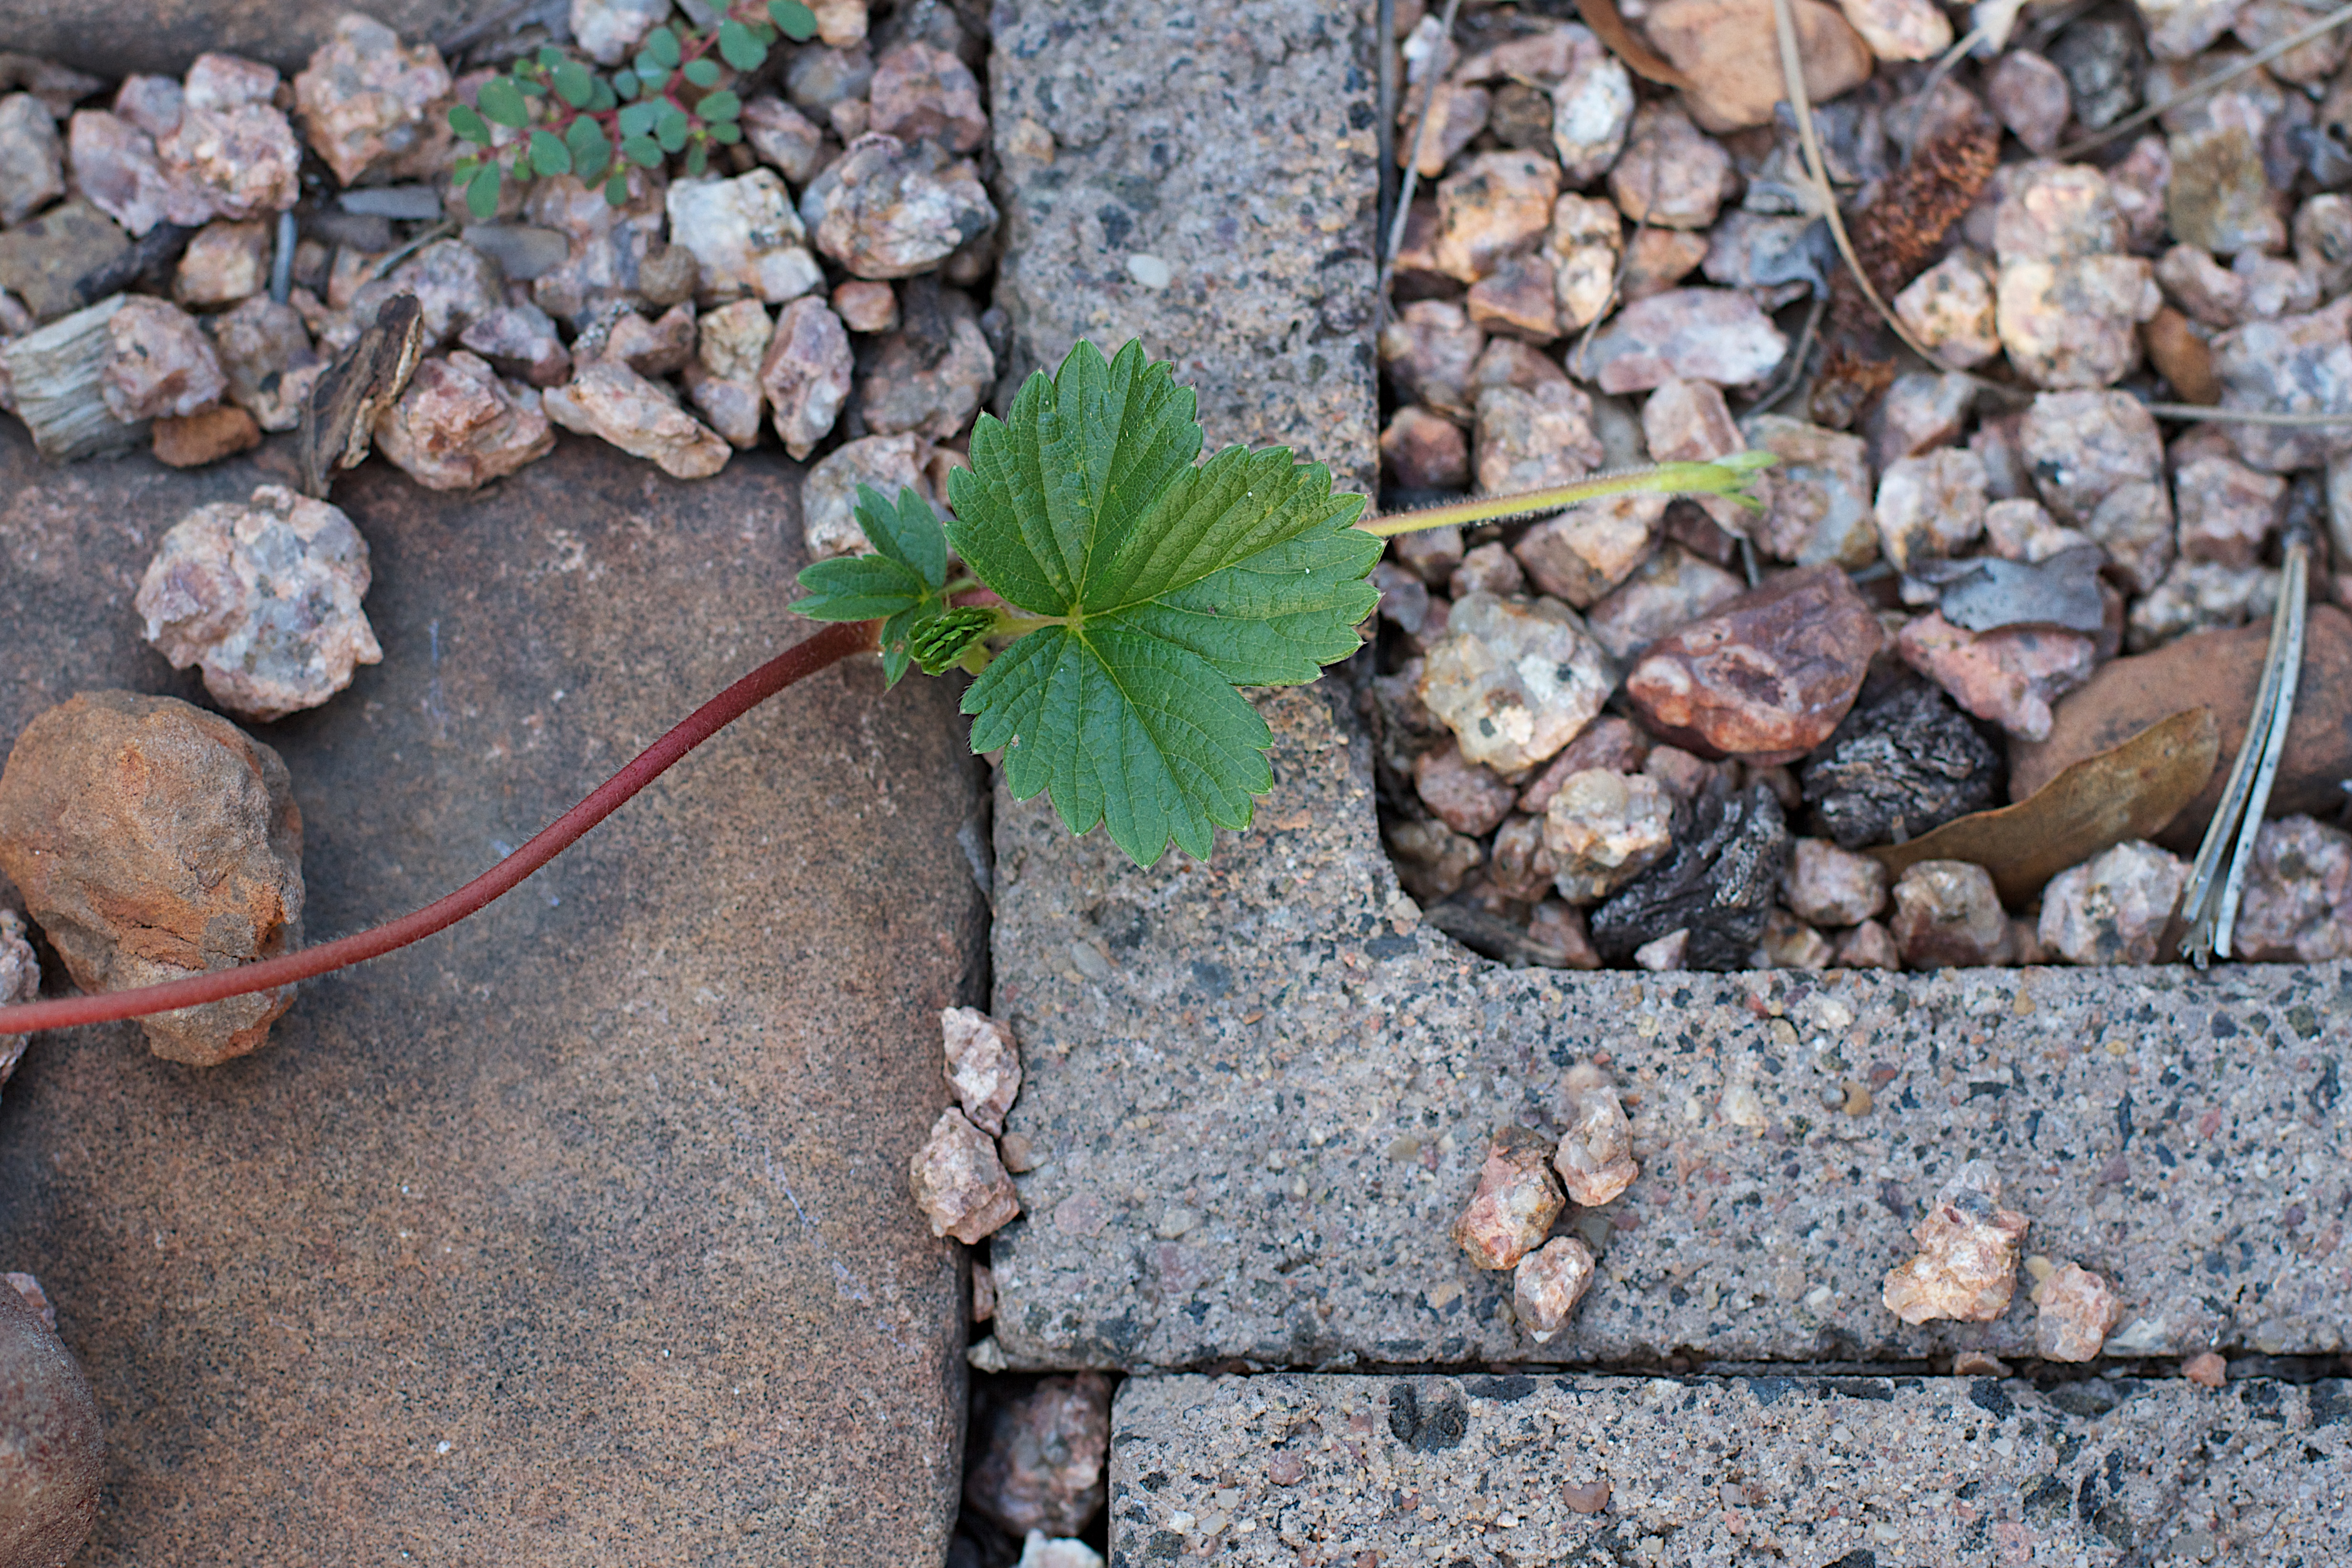
plant, leaf, flower, autumn, soil, garden